Jordan Turner

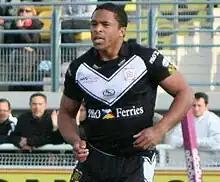
Turner playing for Hull F.C. in 2010

Turner joined Hull F.C. from Salford City Reds at the start of the 2010 season. The sought after signing is hoping for some successful years to come with Hull F.C. and has enjoyed runs at and since throwing on the black and white jersey. Twice in 2012 Turner played for the England Knights team.